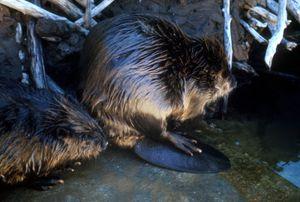
Le genre Castor est le seul, au sein de la famille des Castoridae, à contenir des espèces non éteintes de ces rongeurs semi-aquatiques : le Castor européen, présent en Eurasie, et le Castor du Canada, naturellement présent en Amérique du Nord et récemment introduit en Amérique du Sud.